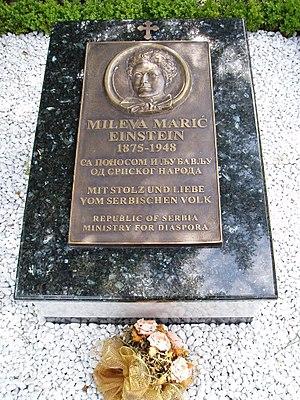
Mileva Einstein, née Mileva Marić le 19 décembre 1875 à Titel, Serbie et morte le 4 août 1948 à Zurich, est une physicienne d'origine serbe. Elle fut la camarade d’études d’Albert Einstein, puis sa première épouse. Depuis les années 1990, il existe un débat concernant sa participation à la plupart des travaux scientifiques de son mari.